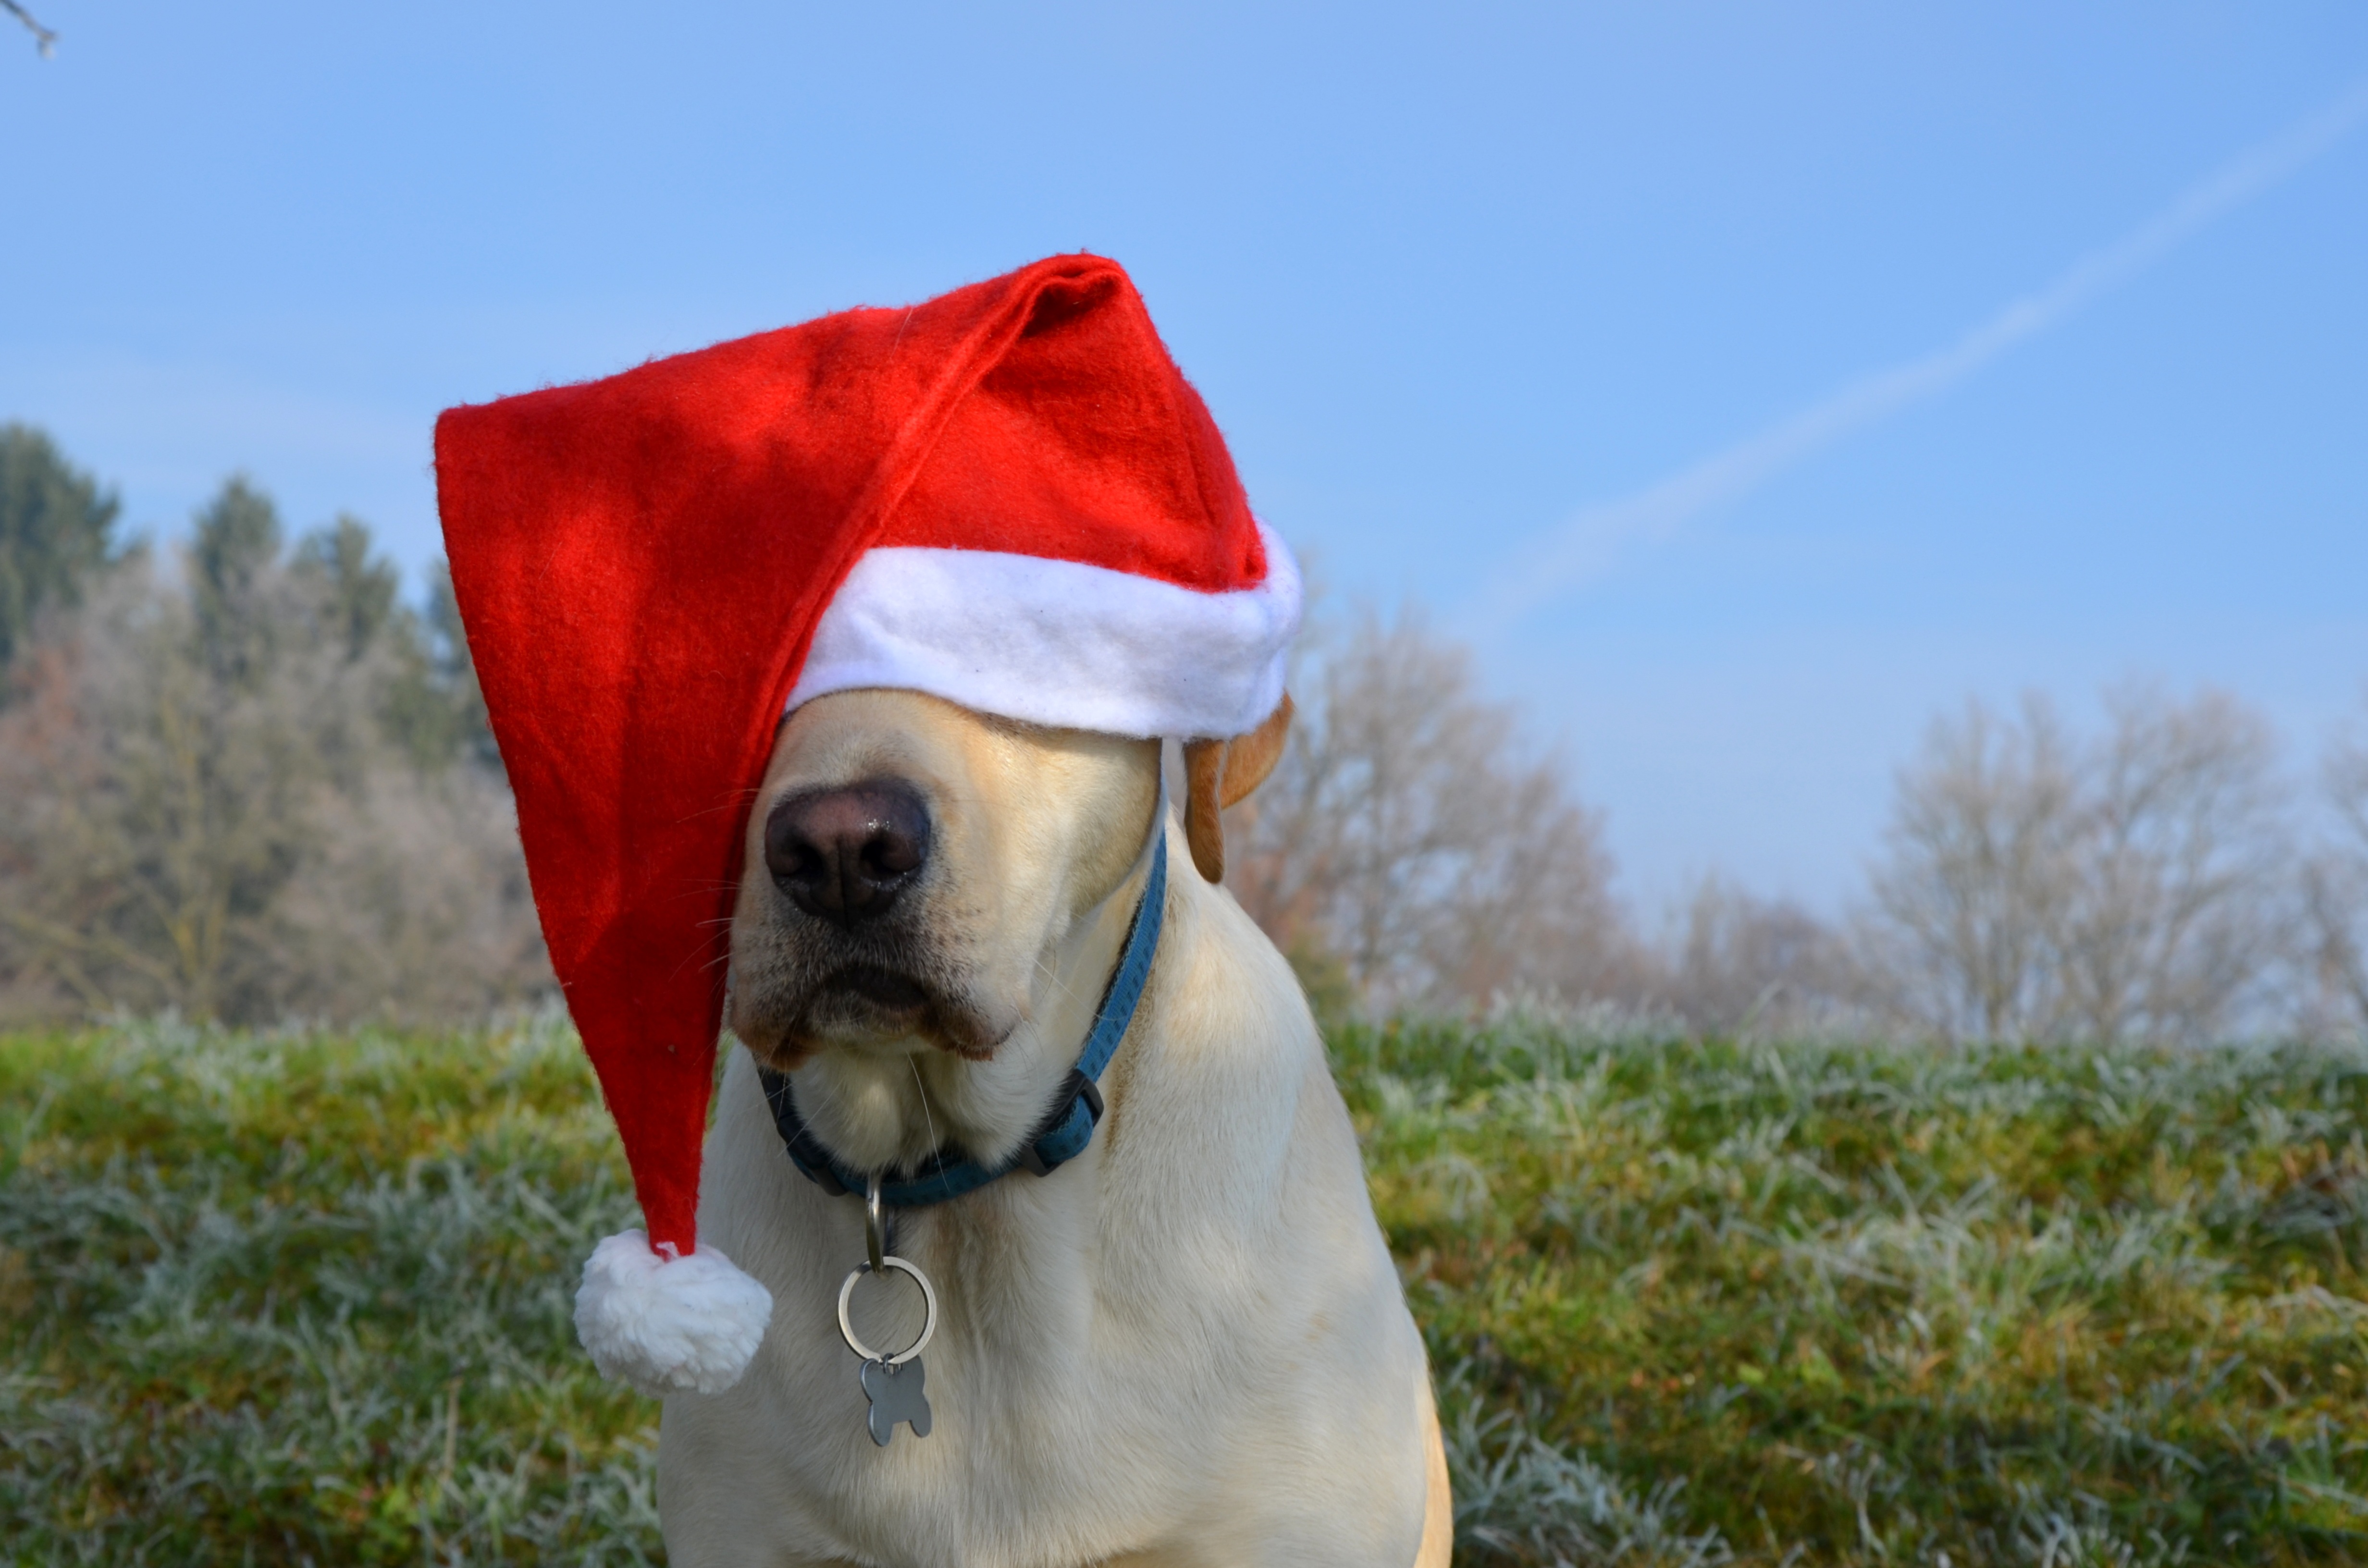
flower, dog, cute, mammal, christmas, santa, santa hat, labrador retriever, labrador, retriever, dog like mammal